Engelberg Friary

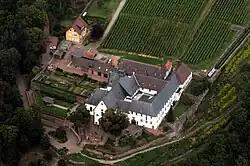
Aerial view from 2008

Engelberg Friary ("Kloster Engelberg", also "Kloster Engelberg über dem Main") is a Franciscan friary in Grossheubach in Bavaria, Germany. In the past, a pilgrimage dedicated to a figure of Mary, documented as far back as 1406, was administered by the Capuchins after 1630. Following secularization in the early 19th century, the Capuchins eventually left and the Franciscan Order took over the premises and caring for the pilgrims. The friary is (partially) open to the public.